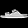
Label: Sandal